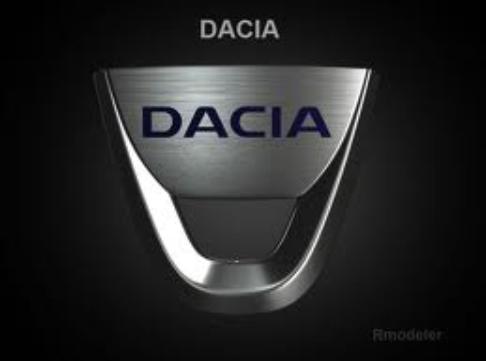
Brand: Dacia
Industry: Transportation